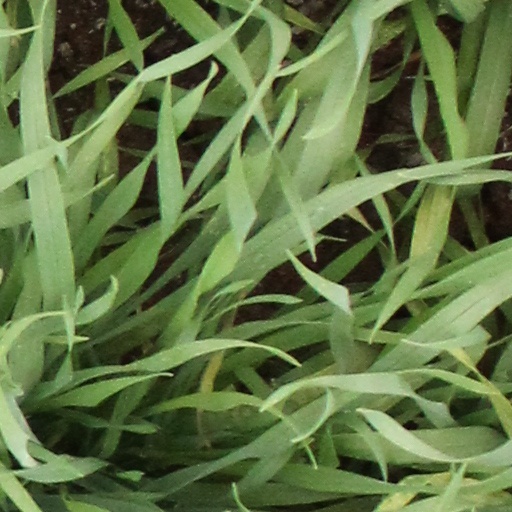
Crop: wheat